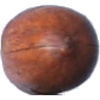
Label: Nut Pecan 1